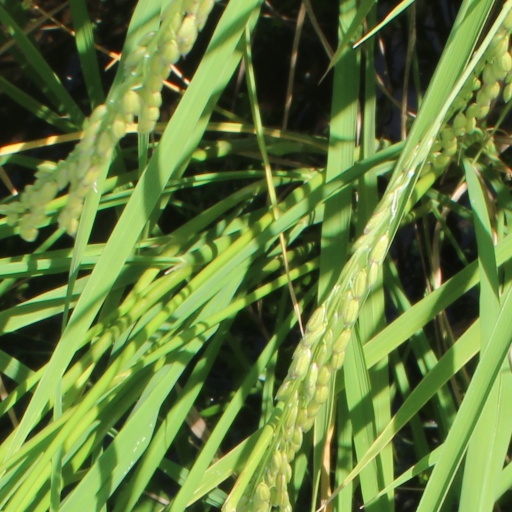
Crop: rice